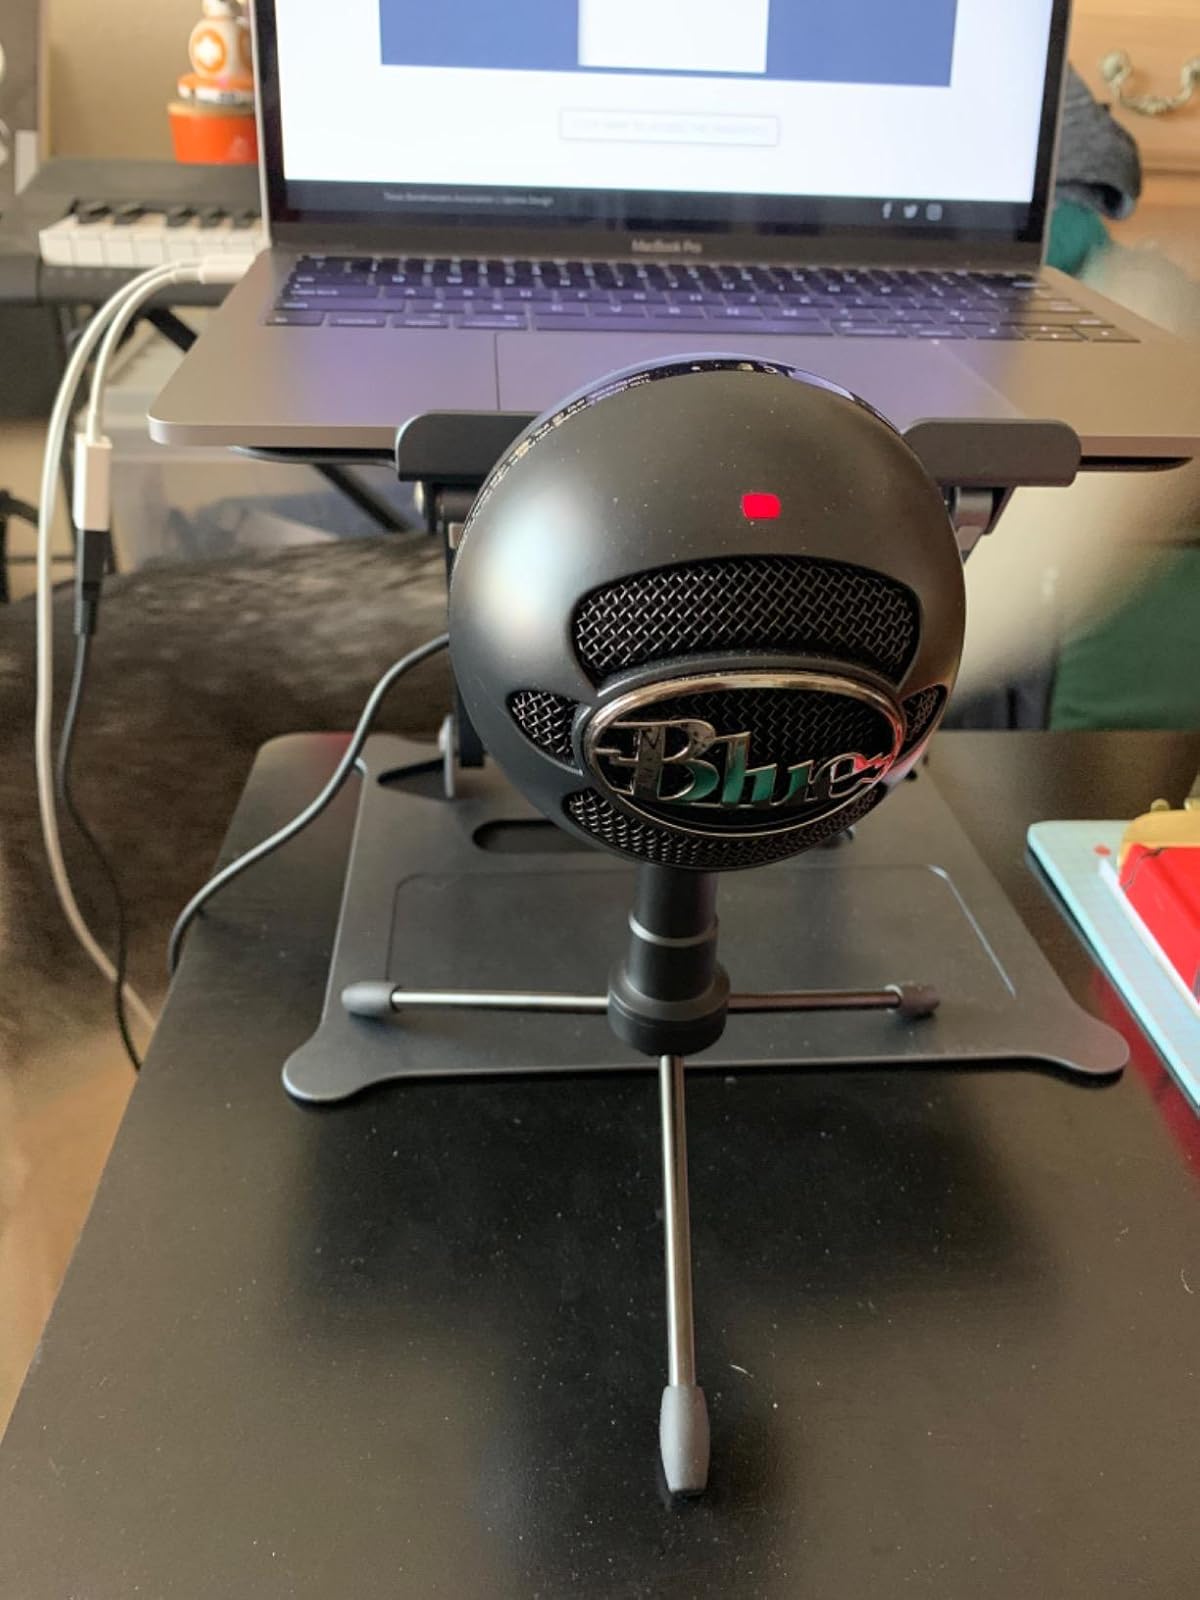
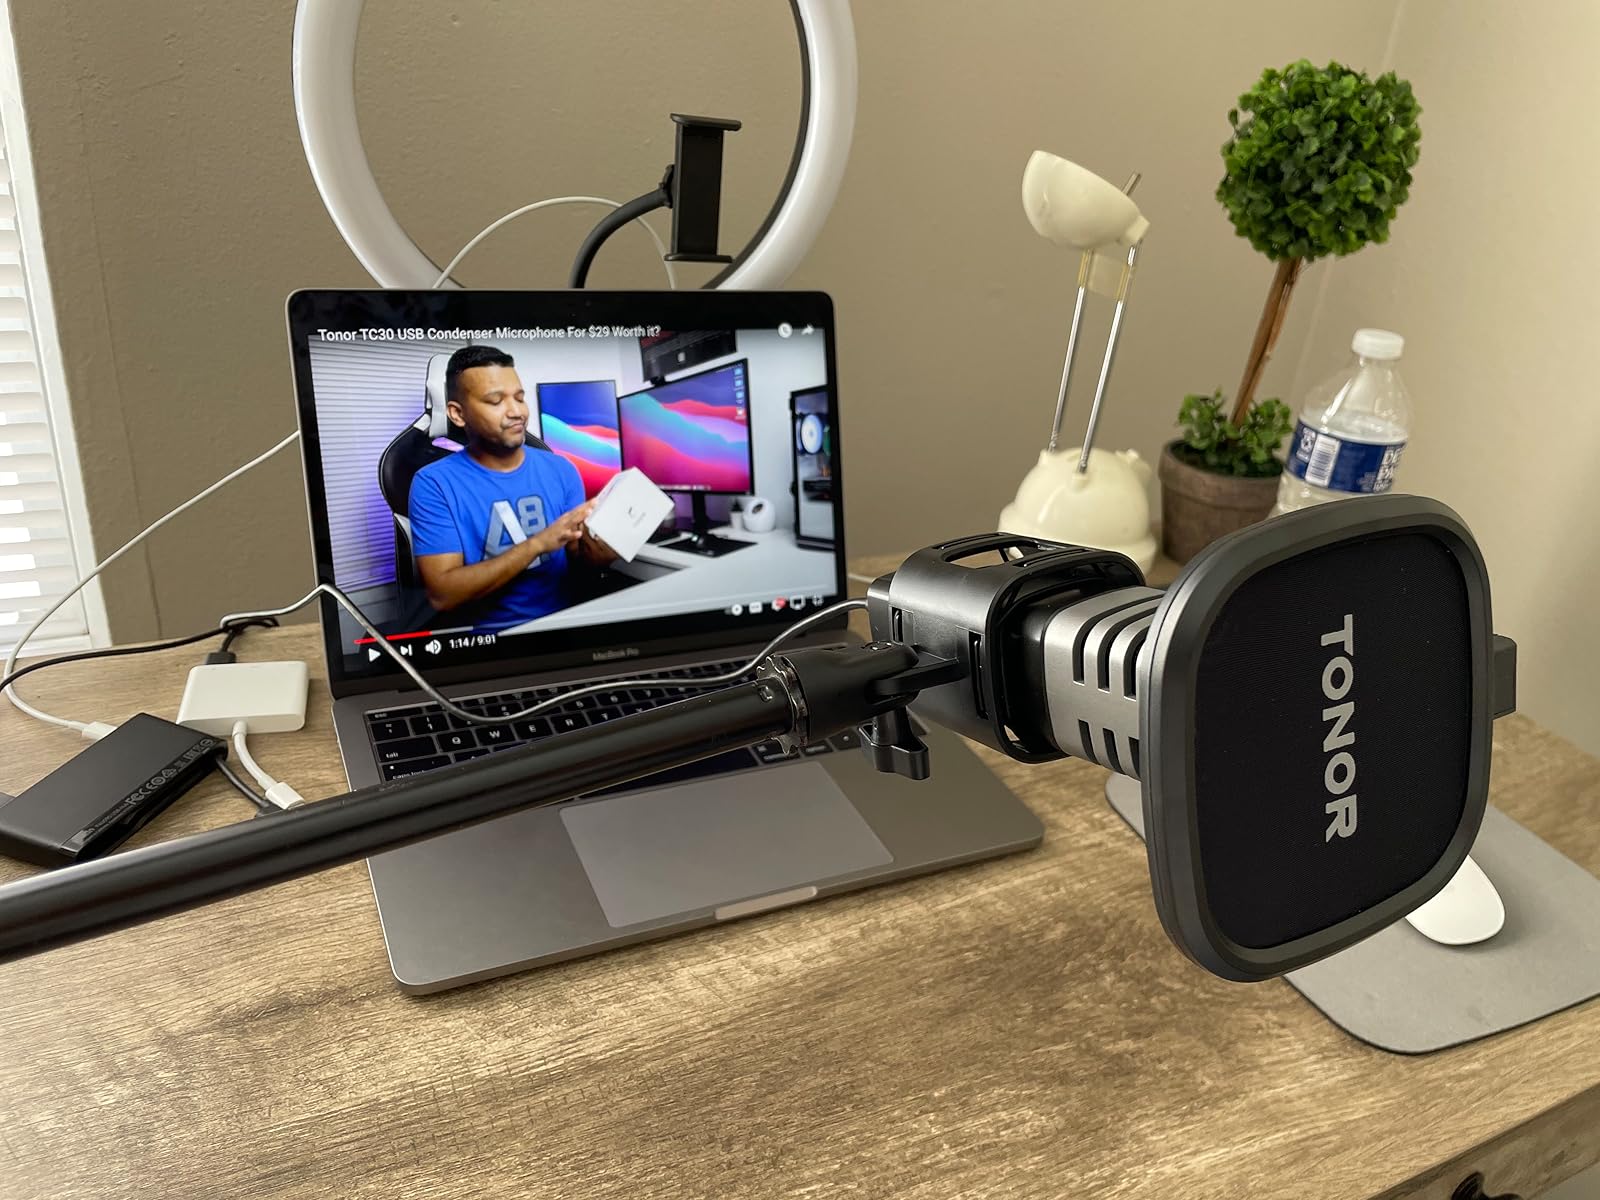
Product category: microphone
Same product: no